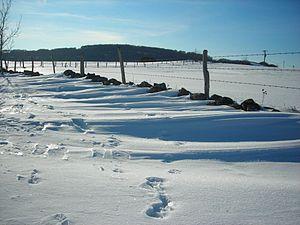
Chemin barré par des congères (Aubrac-France)
L'Aubrac est un haut plateau volcanique et granitique français situé dans le centre-sud du Massif central et aux confins des trois départements de l'Aveyron, du Cantal et de la Lozère. Il présente des ressemblances avec le Cézallier et on peut le rattacher comme lui aux hautes terres d'Auvergne. Il est bordé au nord-ouest par les monts du Cantal, à l'est par la Margeride et au sud par les plateaux calcaires des Grands Causses.
Une congère ou un banc de neige, est un amas de neige résultant de l'action du vent. Lorsqu'il souffle fort, particulièrement en violentes rafales, de grandes quantités de neige peuvent être déplacées et s'accumuler dans les endroits où son effet est le plus faible. À terme, elles peuvent entourer voire recouvrir certains obstacles et deviennent dangereuses en raison de leur poids ou des entraves qu'elles constituent pour la circulation et d'autres activités humaines.
La burle est le nom donné au vent du Nord qui souffle l'hiver dans le centre-sud de la France à l'est du Massif central sur les plateaux dénudés du Velay, d'Ardèche ou du Forez.